List of accolades received by Good Night, and Good Luck

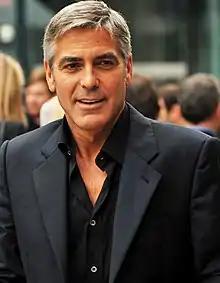
Director, co-writer and cast member George Clooney received several awards and nominations for his work on the film.

"Good Night, and Good Luck" is a 2005 historical drama film directed by George Clooney, and starring David Strathairn, Patricia Clarkson, Clooney, Jeff Daniels, Robert Downey Jr. and Frank Langella. The film was co-written by Clooney and Grant Heslov, and portrays the conflict between veteran radio and television journalist Edward R. Murrow (Strathairn) and U.S. Senator Joseph McCarthy of Wisconsin, especially relating to the anti-Communist Senator's actions with the Senate Permanent Subcommittee on Investigations.